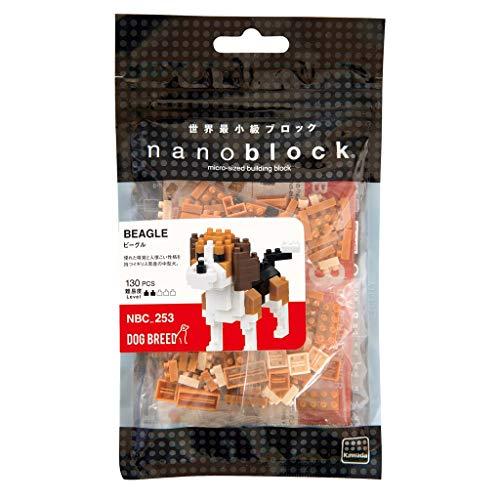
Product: Nanoblock Beagle Building Sey
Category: Toys & Games | Building Toys
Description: Nano blocks are a superior building experience with greater challenge, sophistication, and detail than any other construction set.
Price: $8.44
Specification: ProductDimensions:2x0.8x2inches|ItemWeight:0.8ounces|ShippingWeight:0.8ounces(Viewshippingratesandpolicies)|ASIN:B079HS9LPF|Itemmodelnumber:NBC253|Manufacturerrecommendedage:8-18years